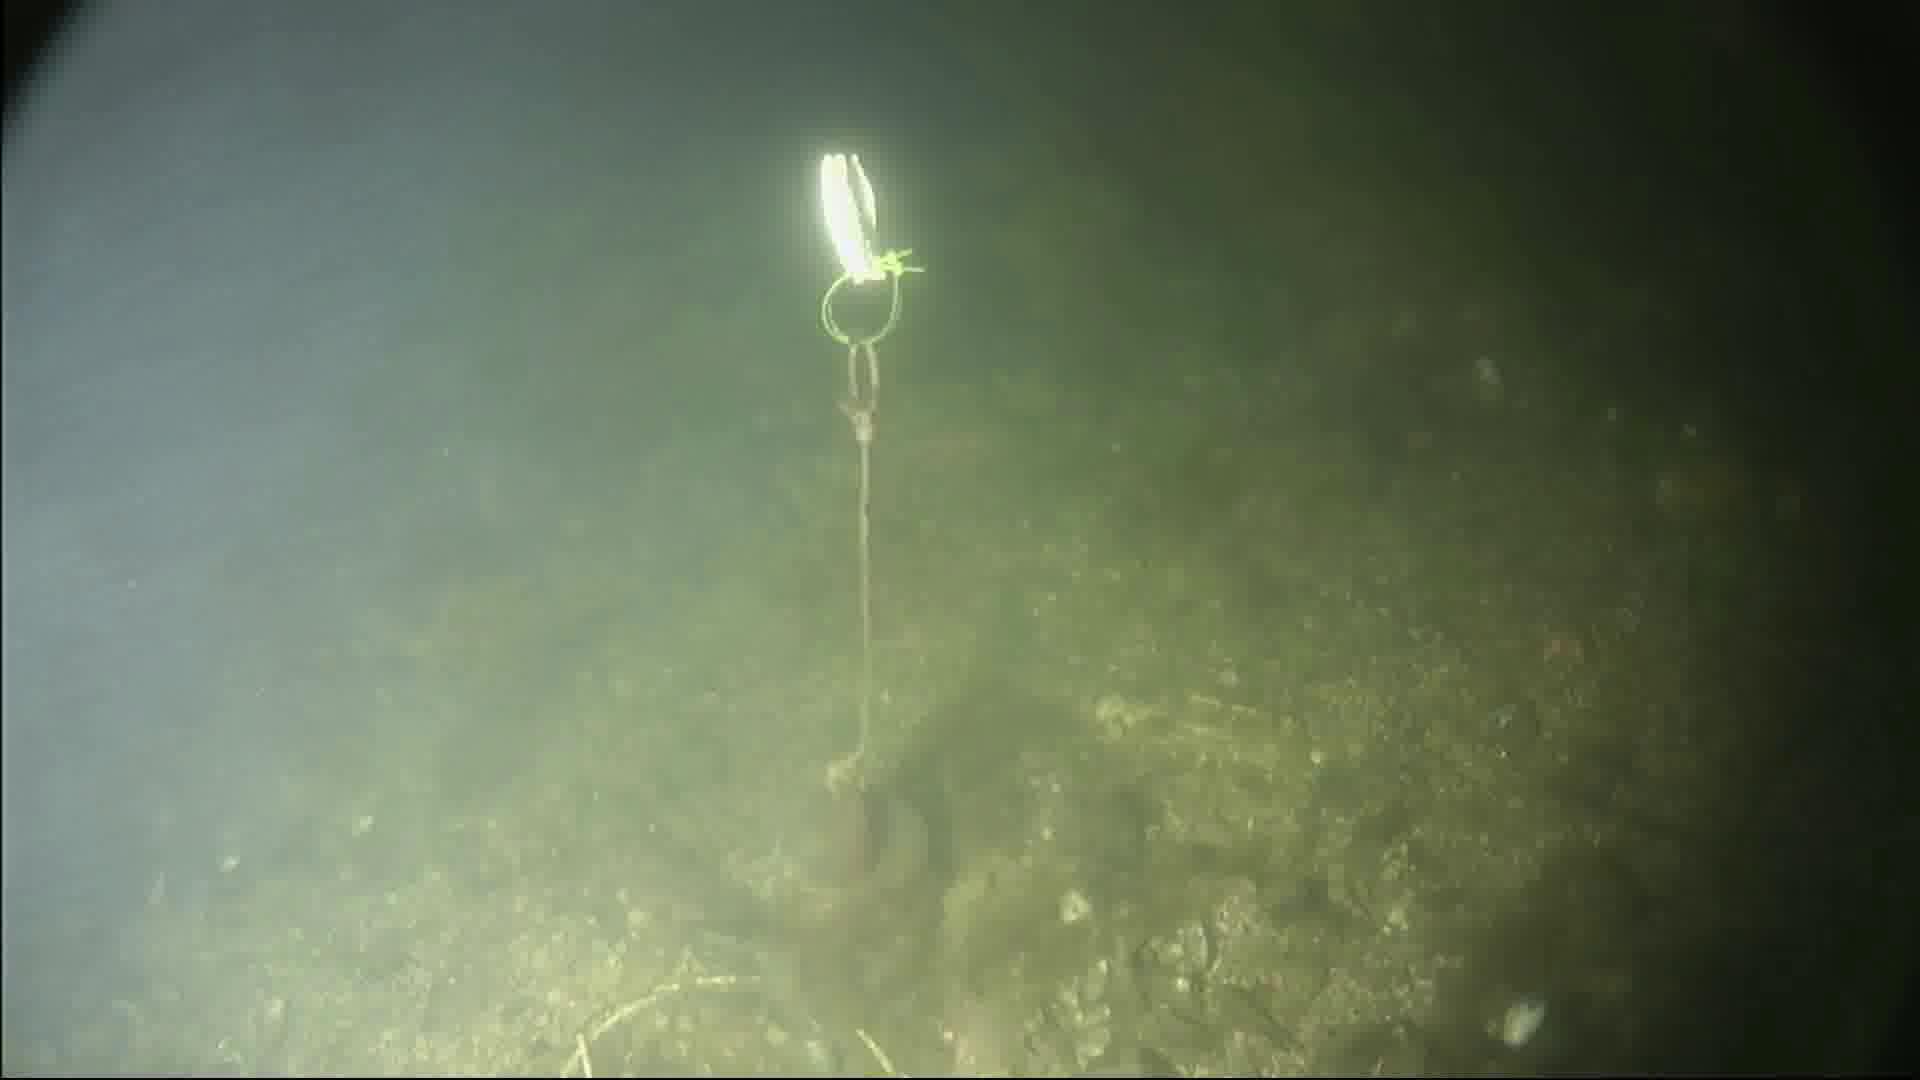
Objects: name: fish
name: crab